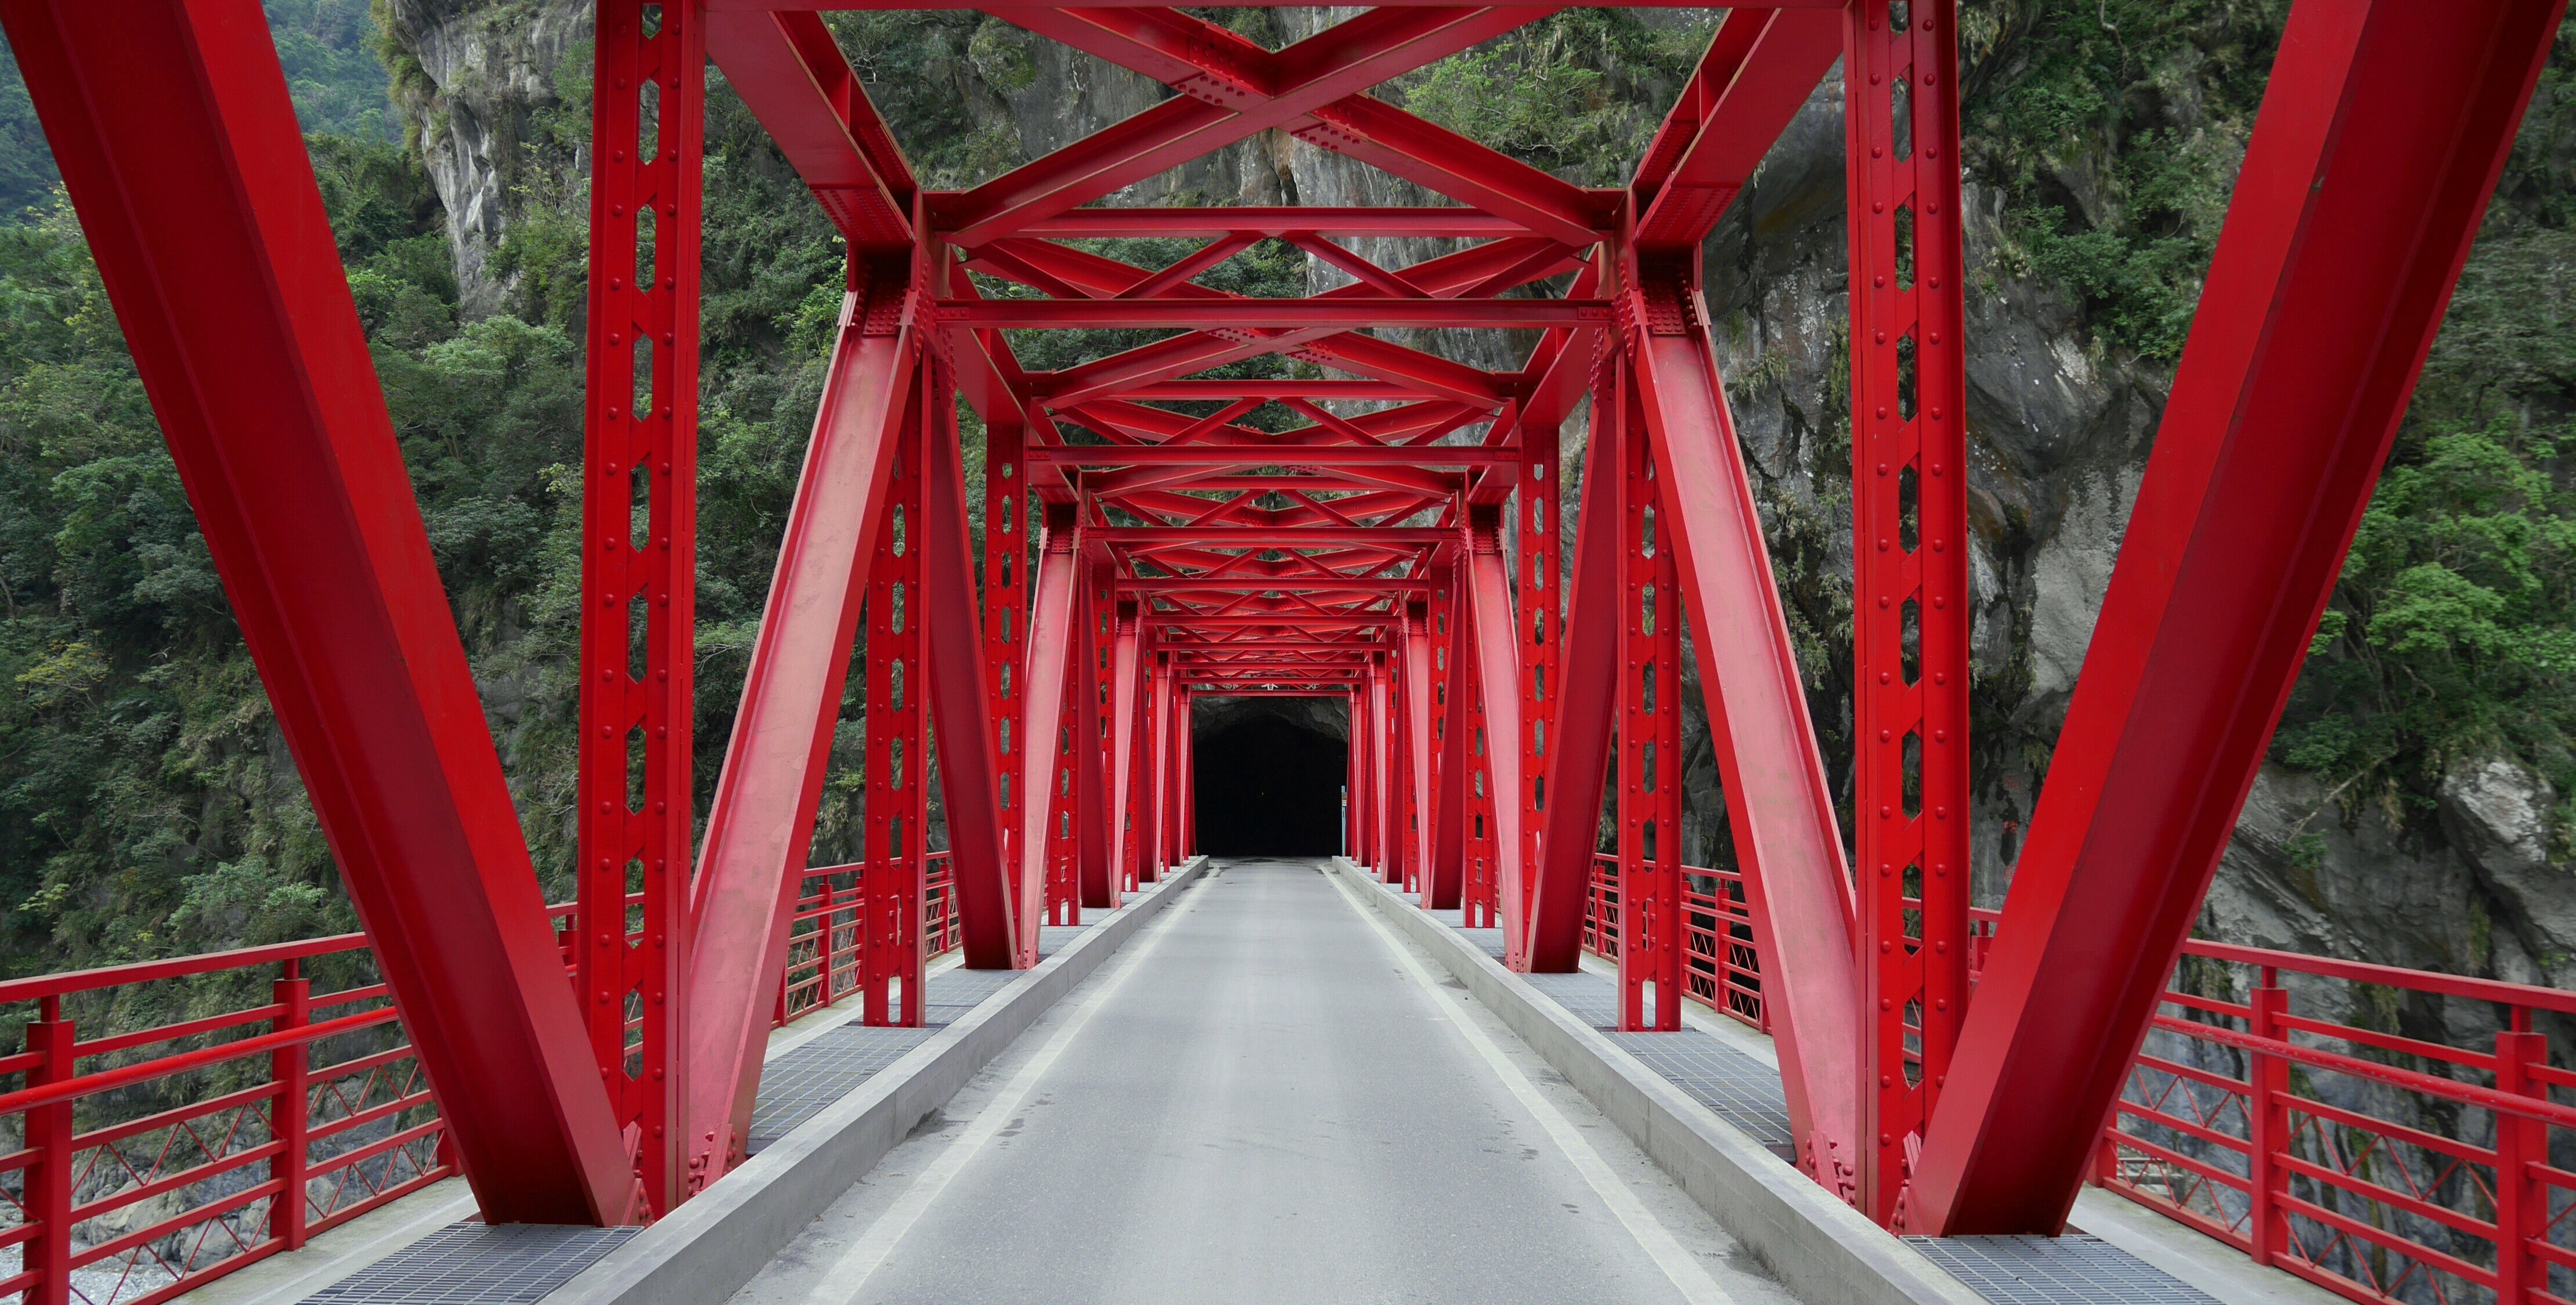
red, color, aisle, shrine